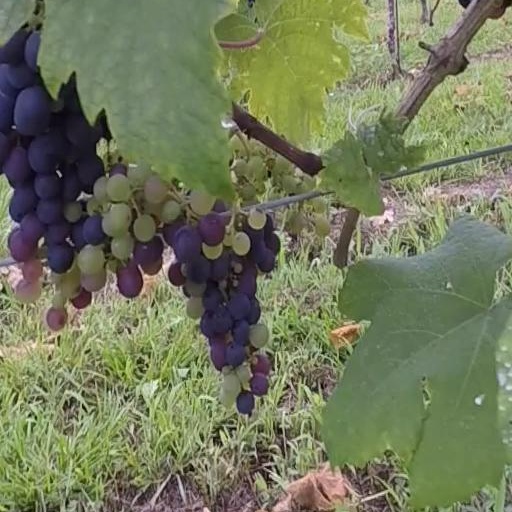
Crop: grape